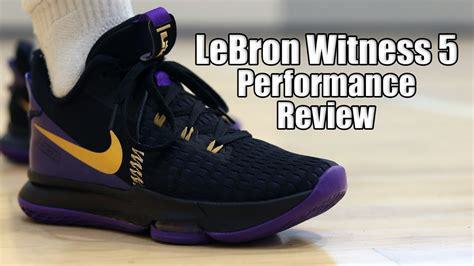
Brand: Nike
Model: Lebron Witness 5